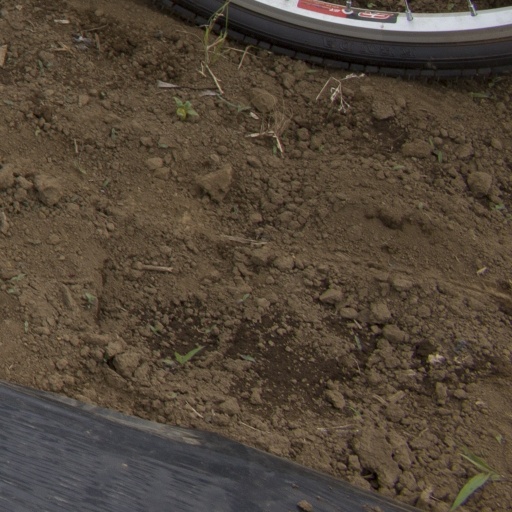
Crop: Jerusalem artichoke